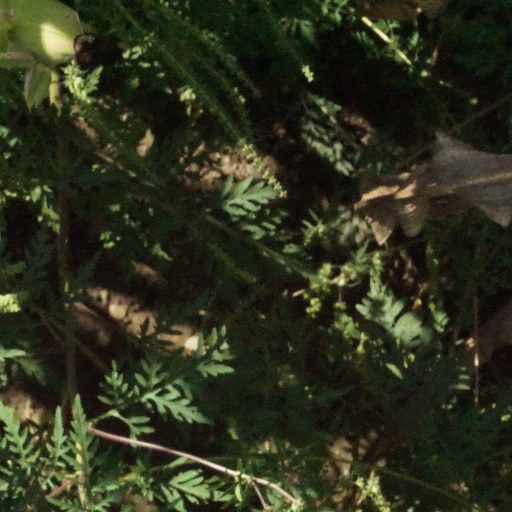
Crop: maize; corn